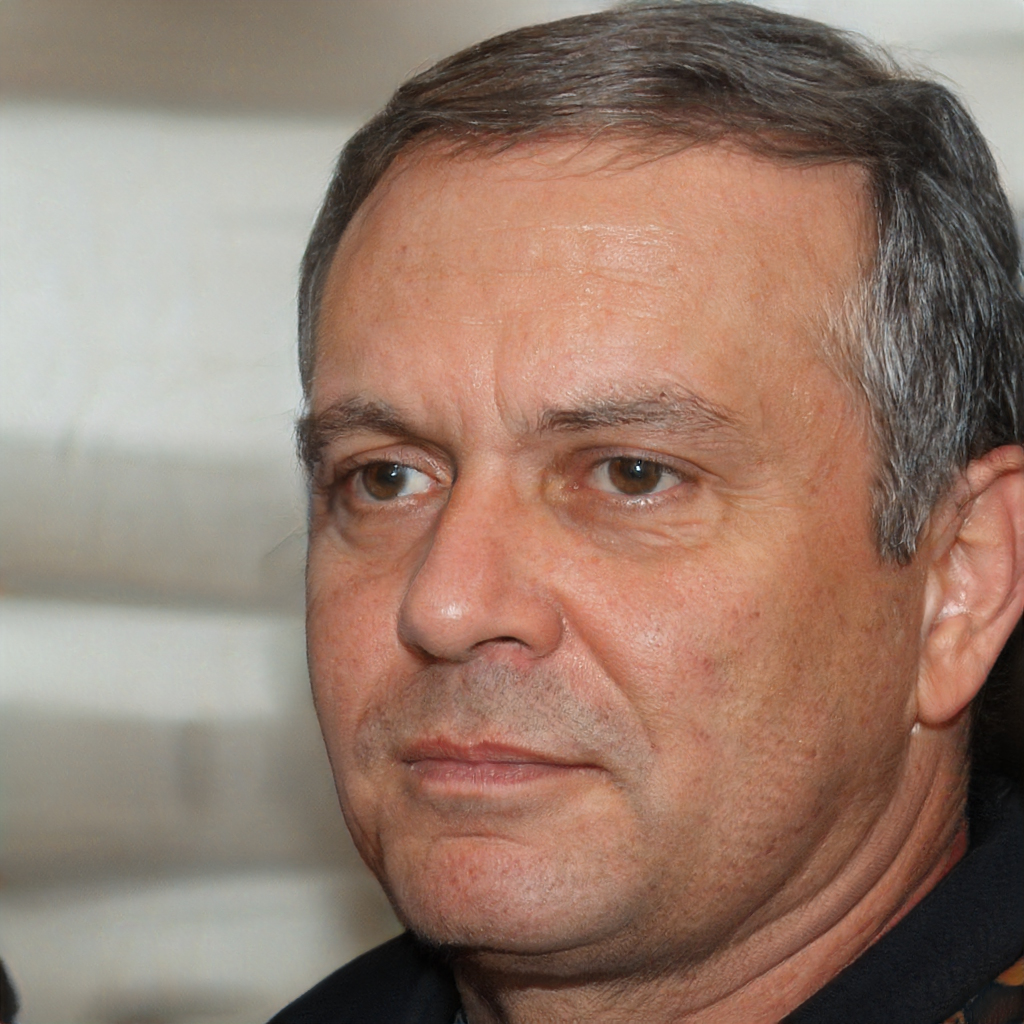
Gender: Male